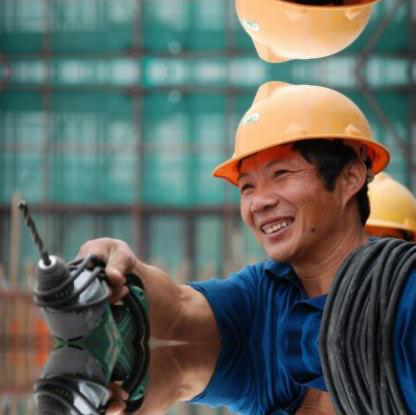
Objects in the image:
label: helmet
label: helmet